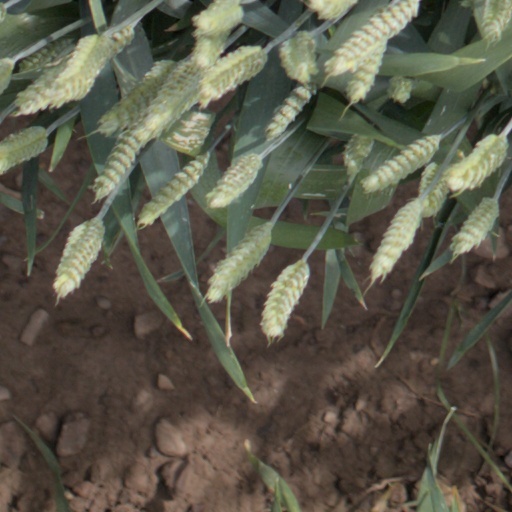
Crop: wheat